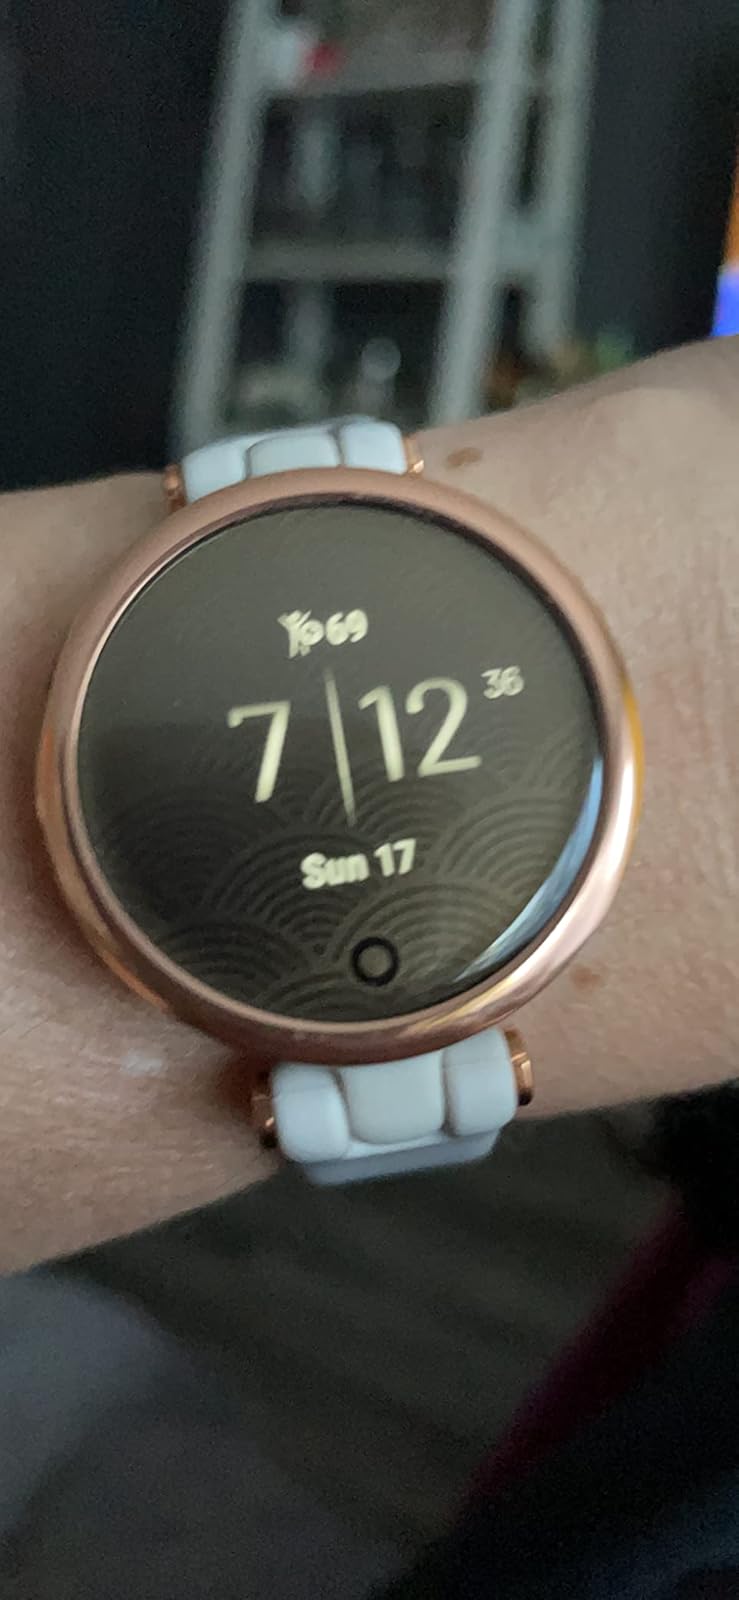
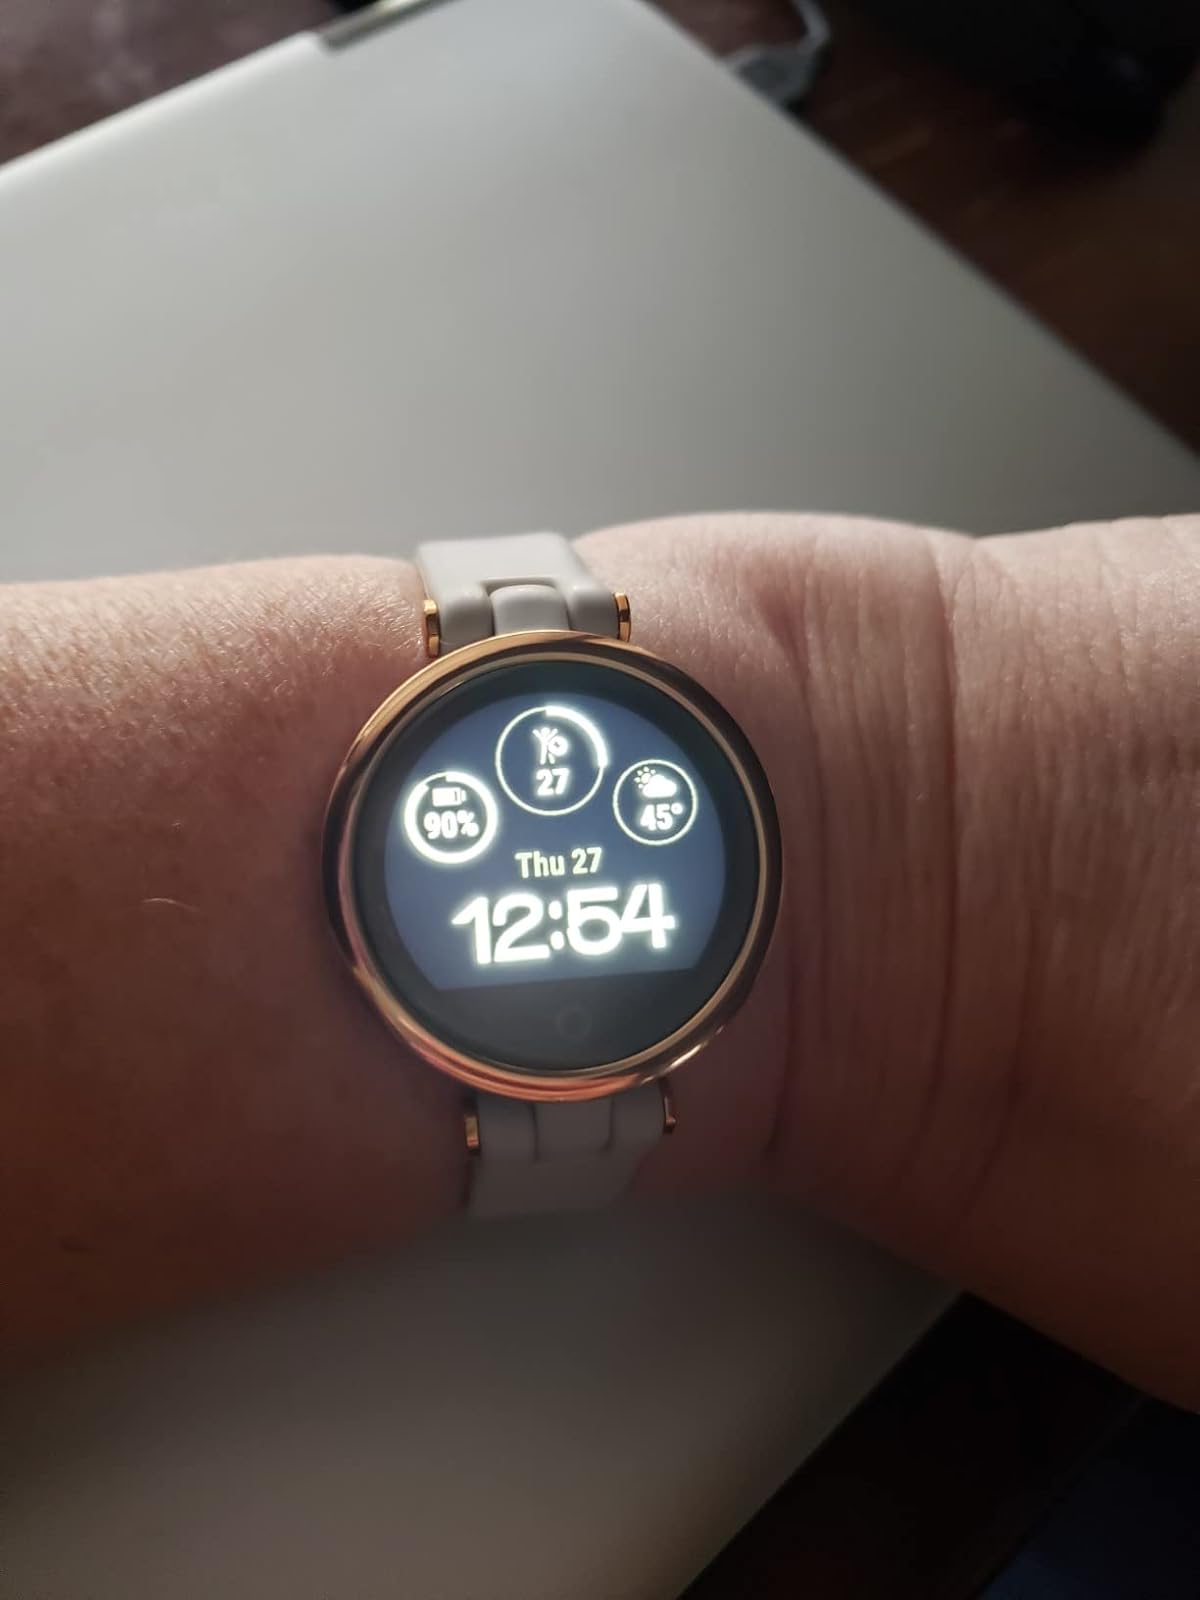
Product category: smartwatch
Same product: yes